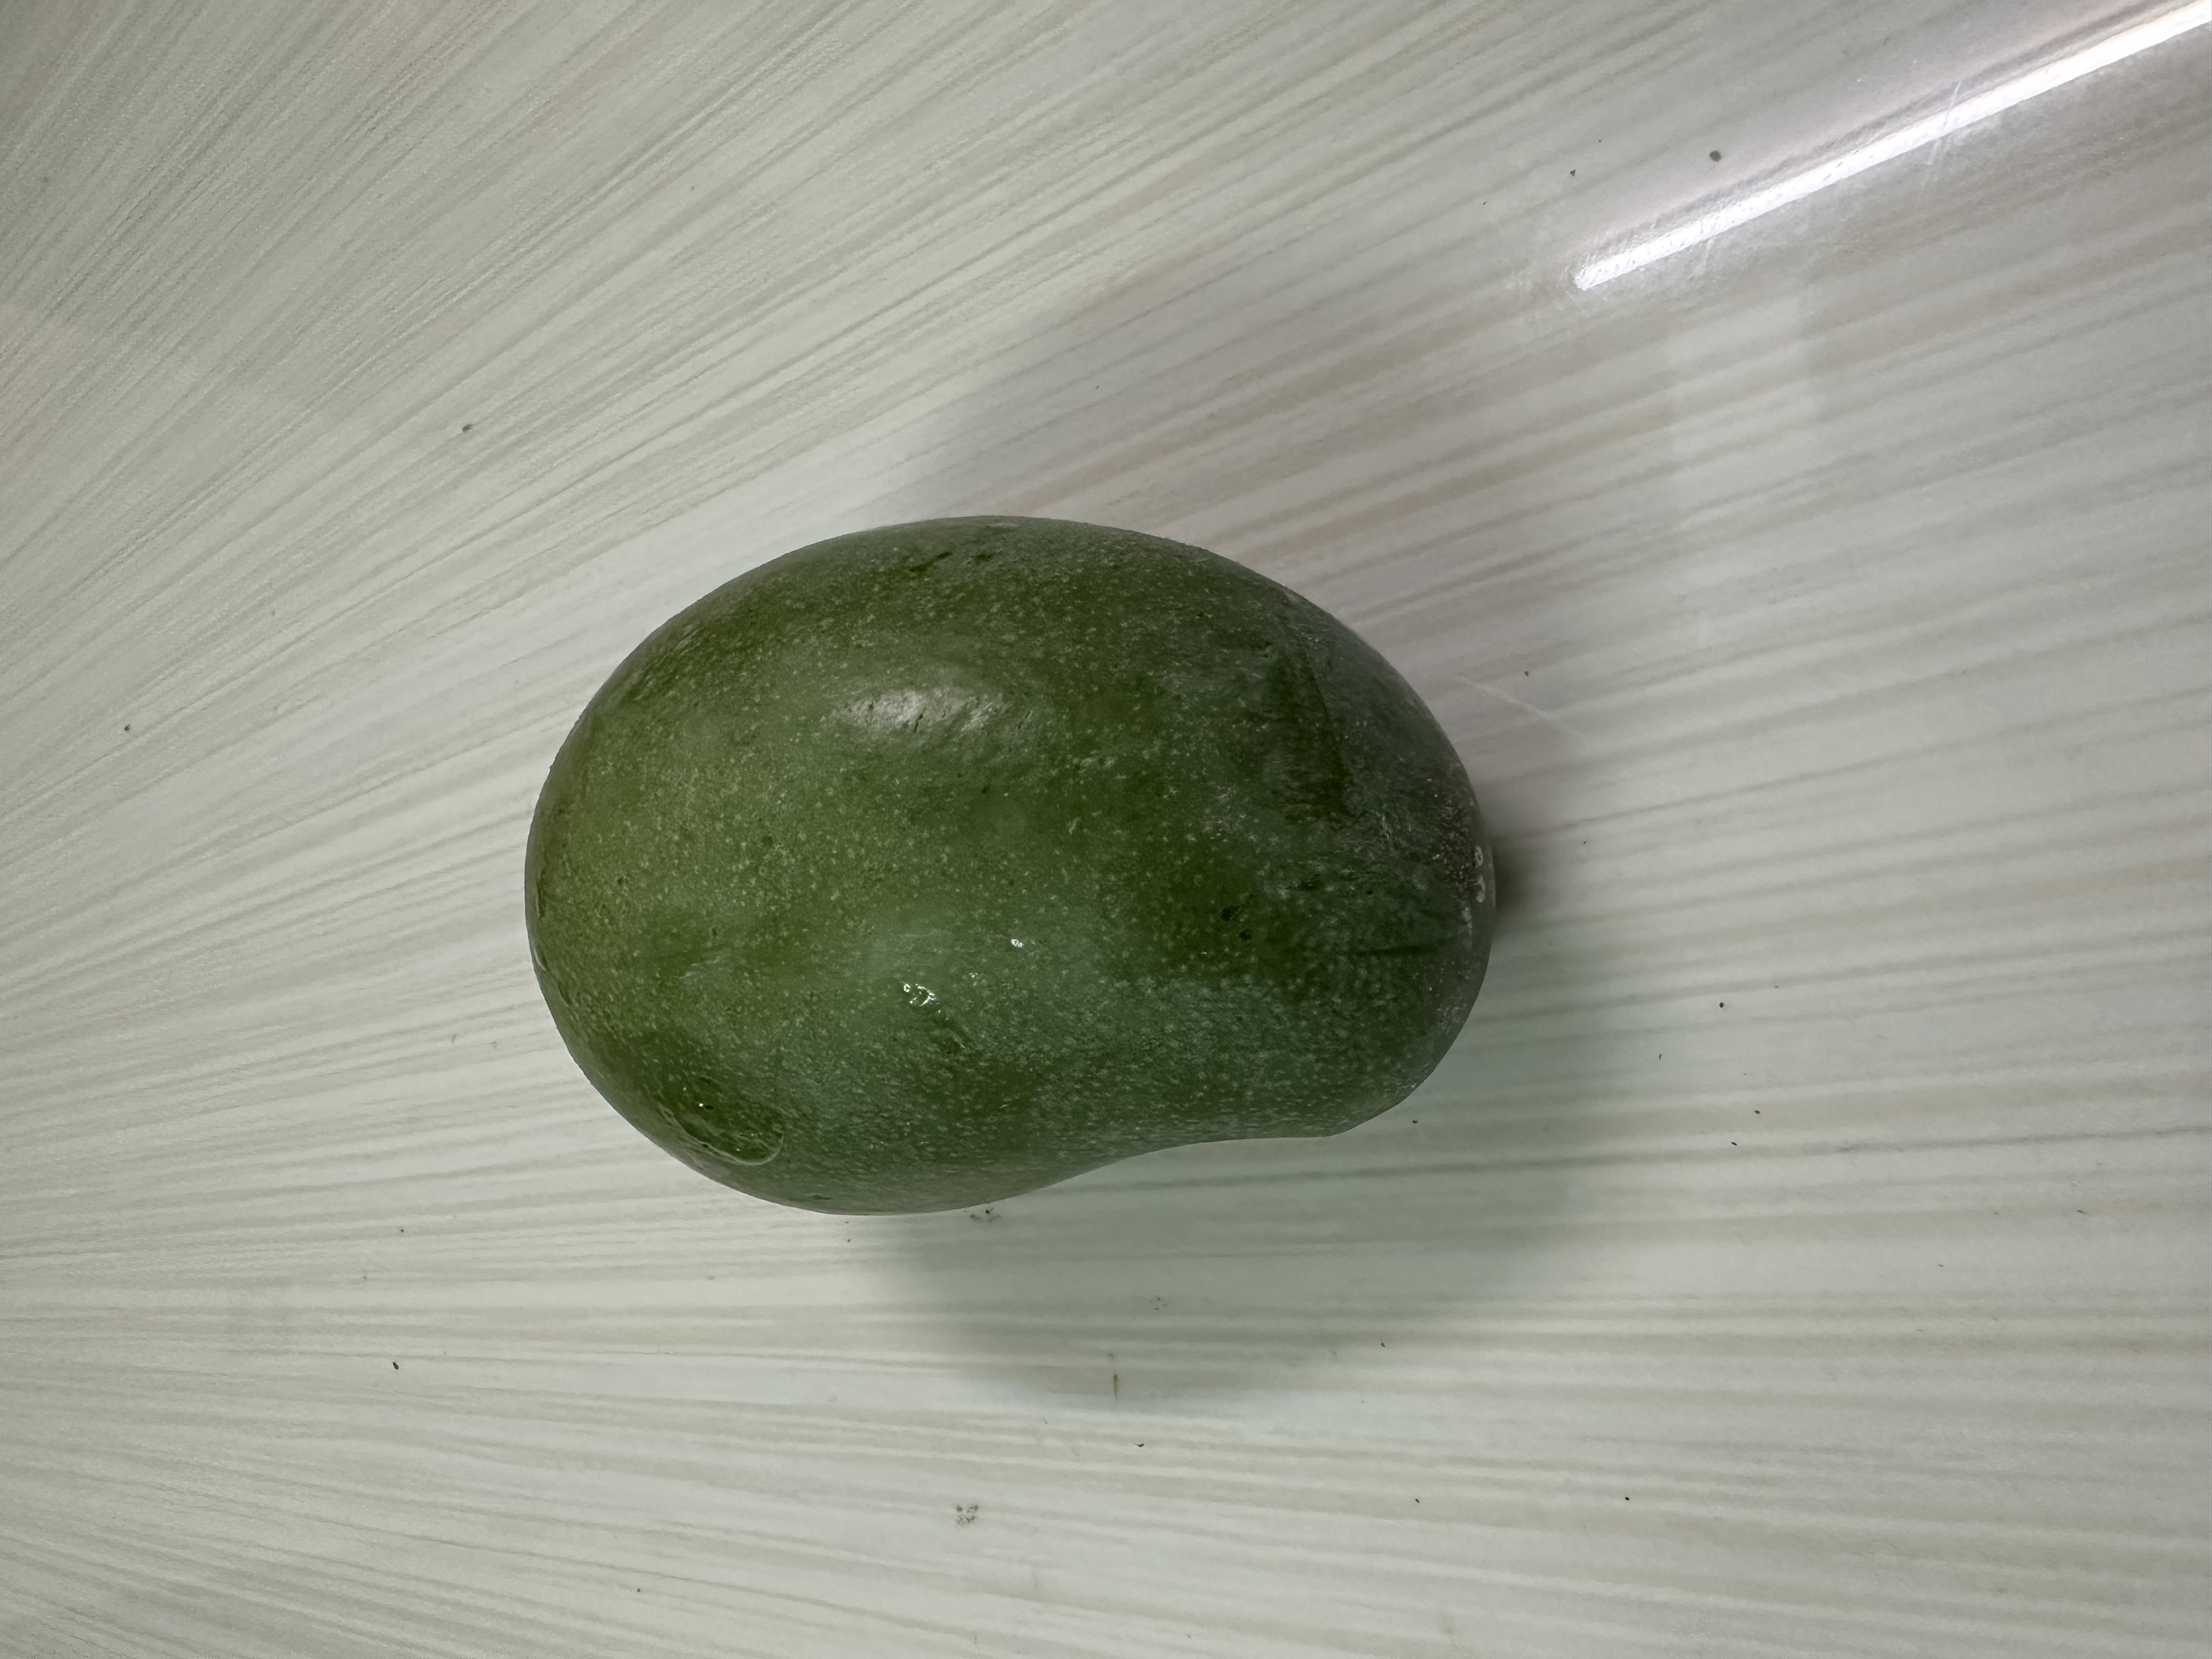
Mango variety: Amrapali